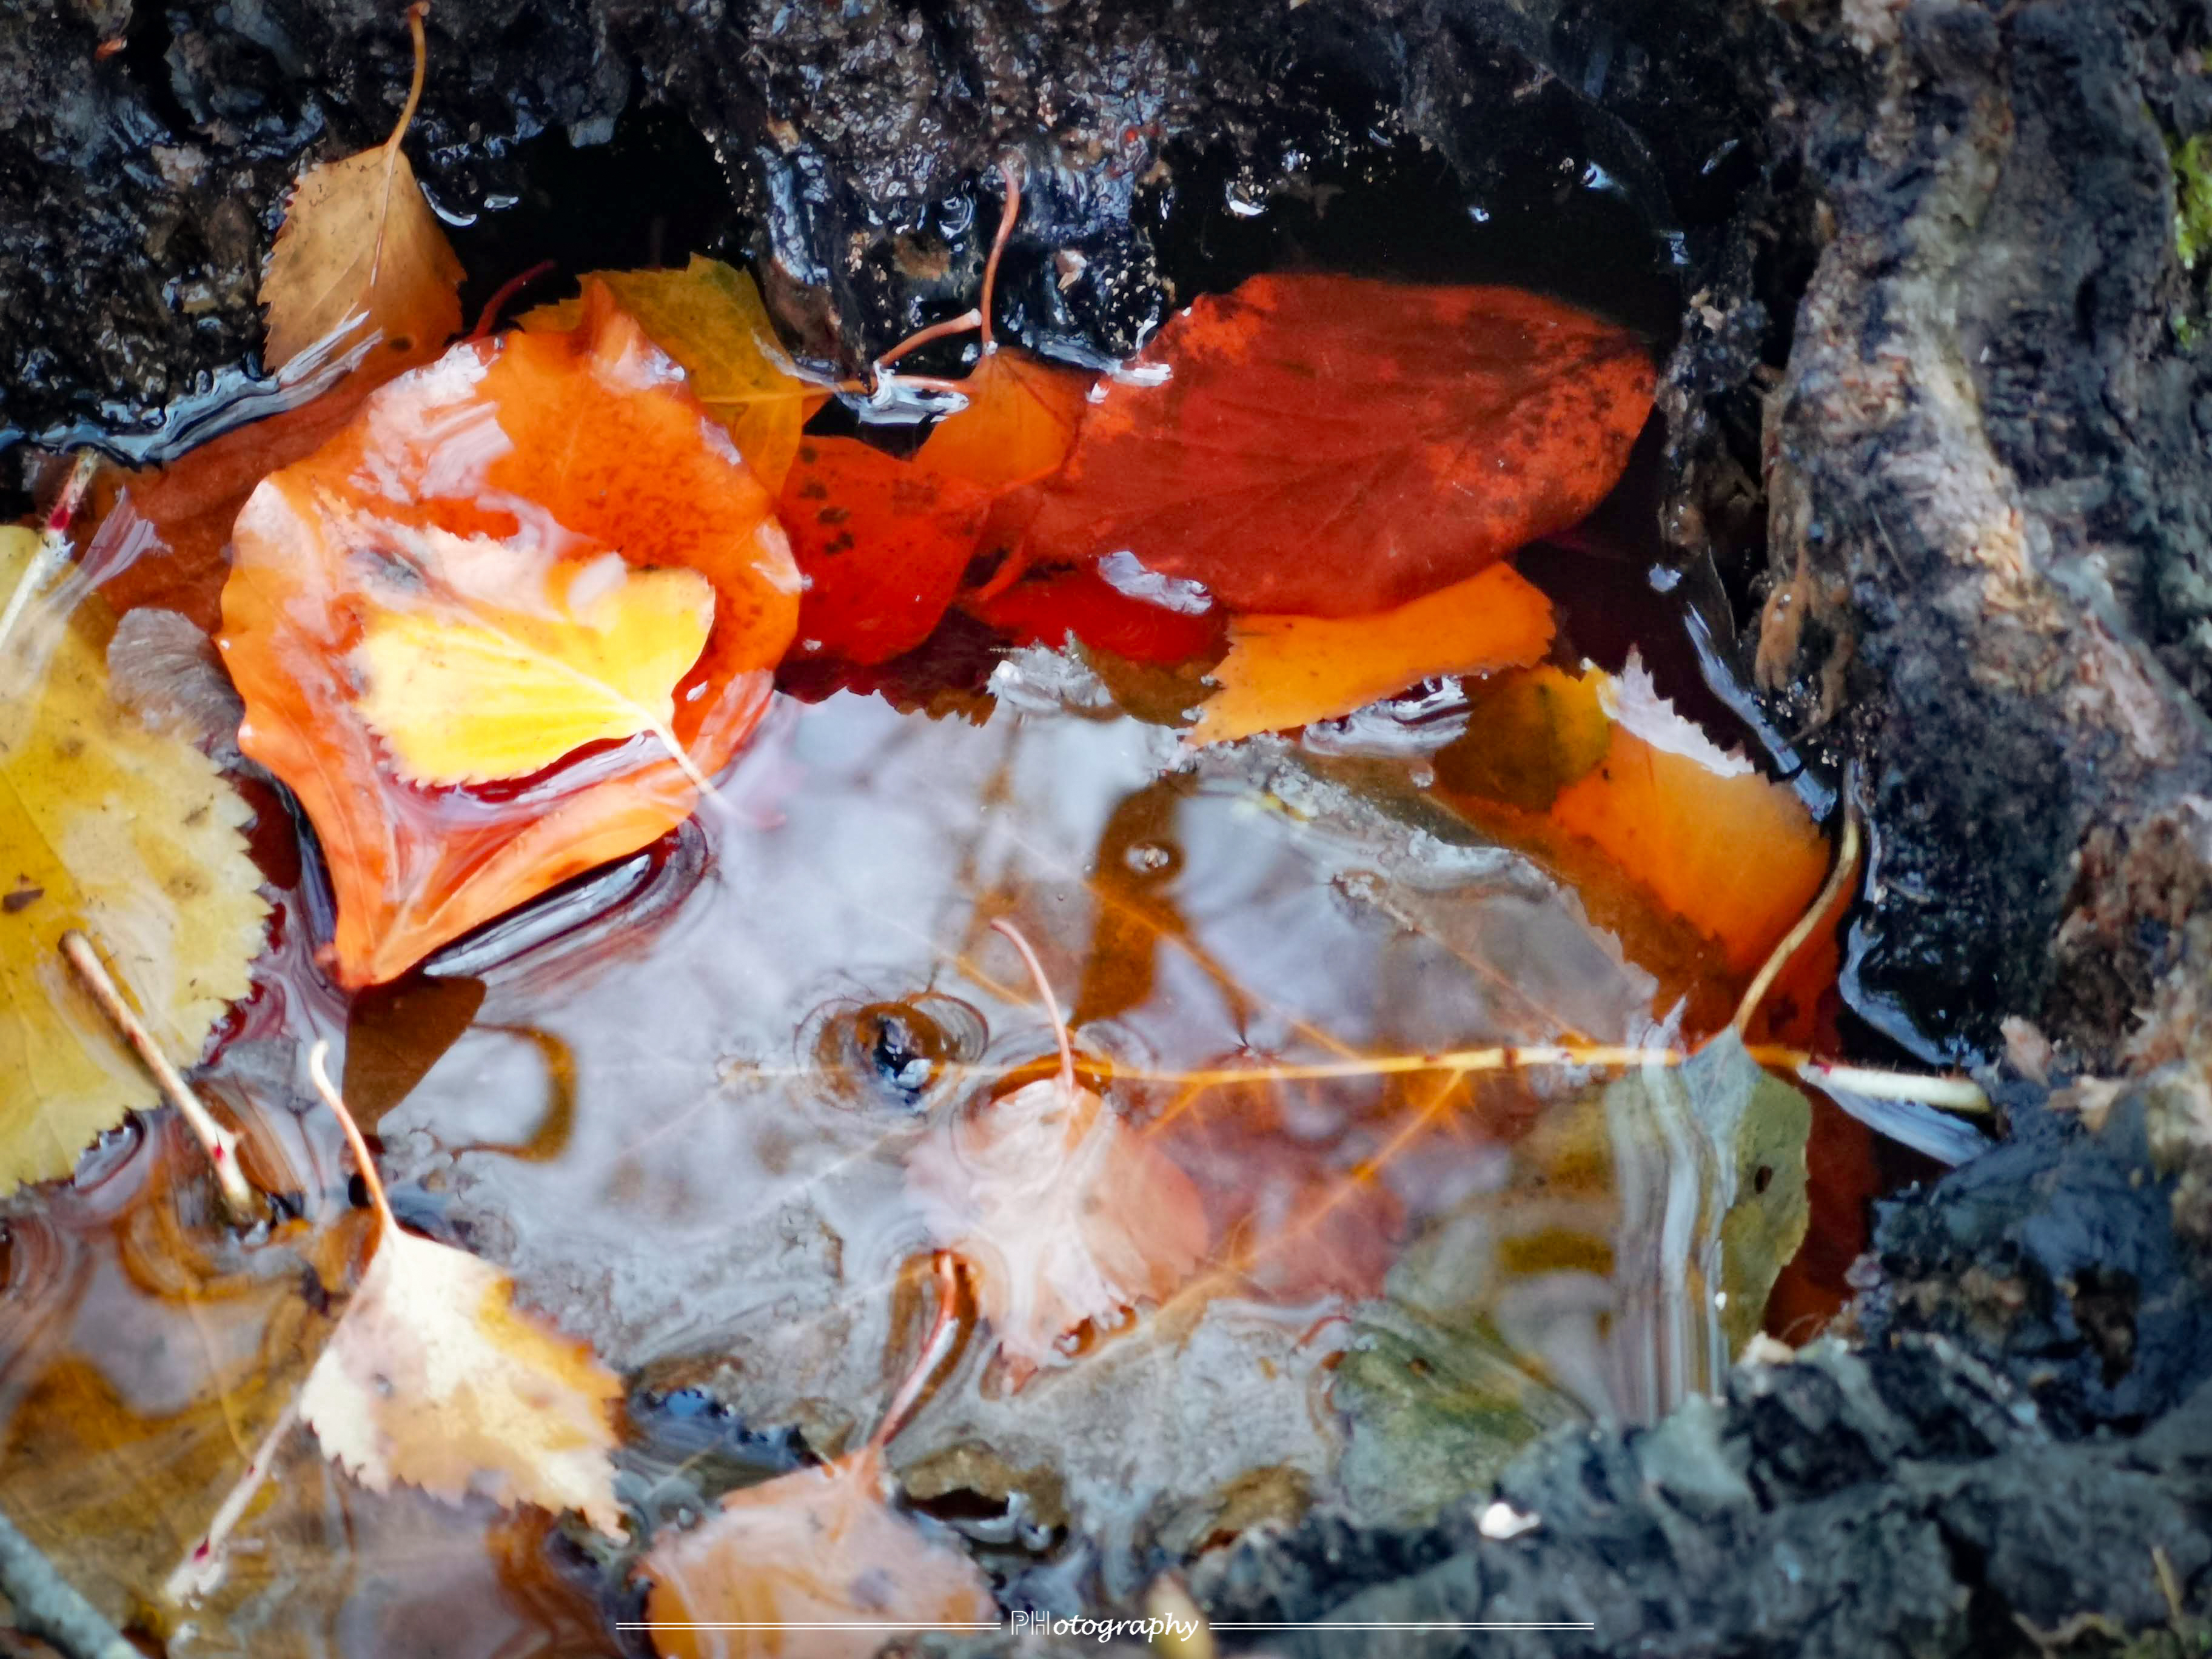
leaves, fluid, orange, organism, underwater, marine biology, petal, close up, freezing, fish, winter, soil, spring, waste, carmine, macro photography, deciduous, rock, wood, pattern, ray finned fish, reef, reflection, pond, coquelicot, still life, autumn, illustration, visual arts, plastic, bony fish